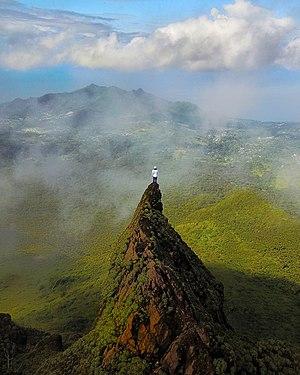
Sommet de la soufrière - Guadeloupe
La Soufrière, surnommée « vié madanm la » en créole guadeloupéen, littéralement « la vieille dame » en français, est un volcan en activité situé sur le territoire de la commune de Saint-Claude en Guadeloupe, dans le parc national du même nom, dans le Sud de l'île de Basse-Terre. La commune de Basse-Terre, chef-lieu du département et région d'outre-mer, se trouve à une dizaine de kilomètres au sud-ouest et les chutes du Carbet sur son flanc est. C’est le seul volcan actif de l’île, actuellement à l’état de repos éruptif.